Mihrişah Sultan Complex

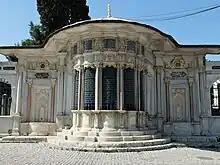
The "sebil" (center), flanked by two wall fountains

The semi-circular "sebil", dated to 1795, is located on the street façade of the complex. It has five grilled windows used for providing water to visitors or passersby on the street. Similar to the tomb, the façade is divided into multiple convex sections, but the compositions are even more curved and ornate. Groups of colonettes and pilasters divide these sections. The ornamentation diverges further from traditional Ottoman decoration in the shape of its arches and in the three-dimensional sculpting of shells and shell-like leaves. This type of decoration extends to the two adjoining wall fountains on either side of the "sebil". Scholar Doğan Kuban compares the "sebil"'s ornamentation to the French Rocaille style and notes its similarities with the ornamentation found in the apartments of Abdülhamid I and Selim III at Topkapı Palace from around the same era.